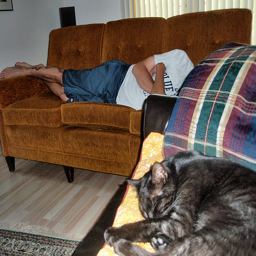
A man is home napping on the couch
A guy and cat napping on separate sofas.
A person lies on a couch while a cat lays on another couch.
A person sleeping on a brown couch next to a  cat sleeping in a chair.
A cat sleeps on a couch while a man sleeps nearby.